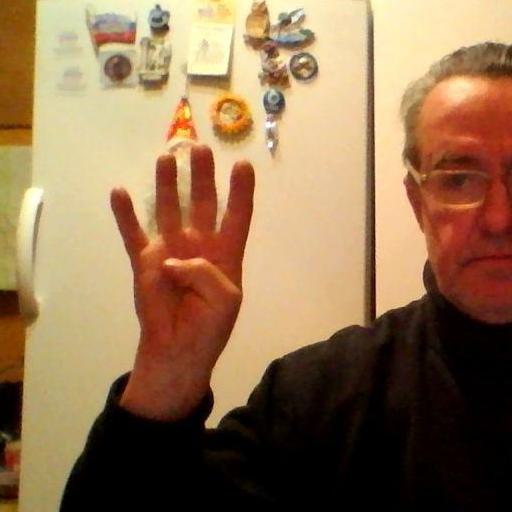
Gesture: four